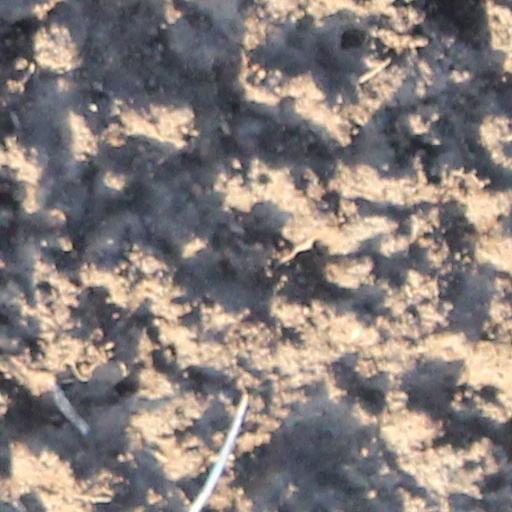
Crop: wheat